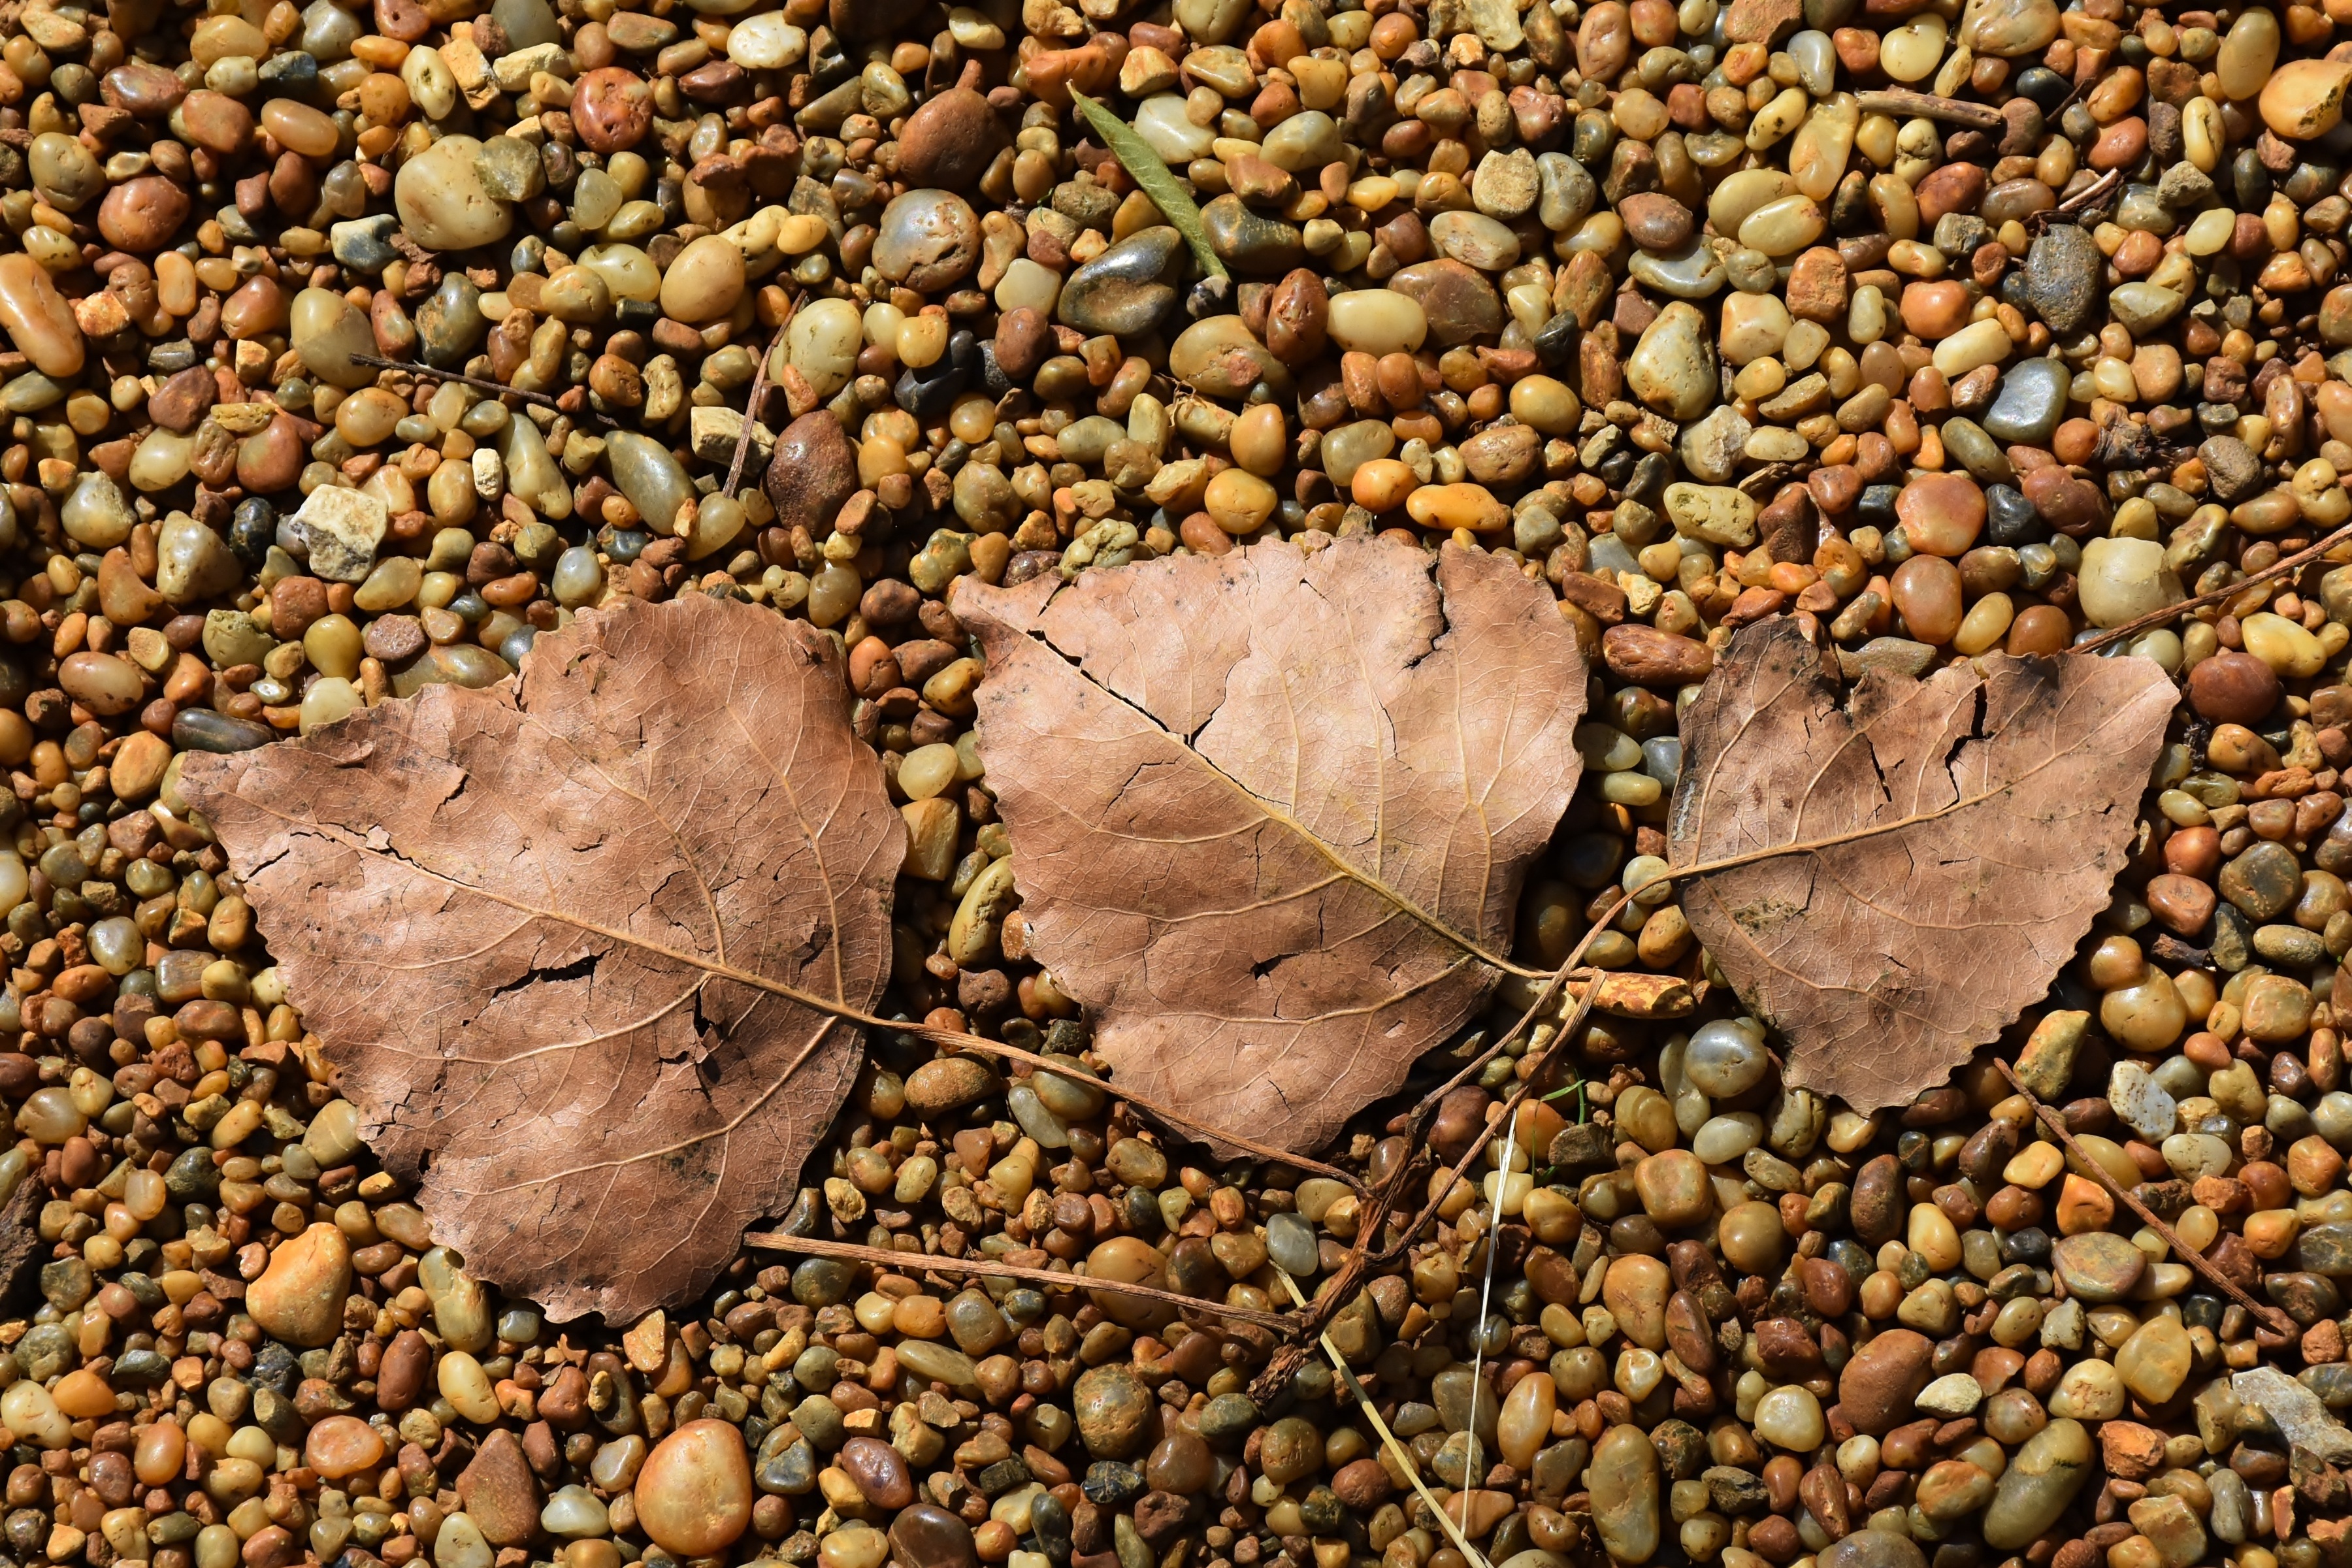
tree, sand, rock, plant, wood, leaf, trunk, stone, golden, pebble, autumn, soil, season, fauna, material, leaves, gravel, fall color, fall foliage, leaves in the autumn, grass family